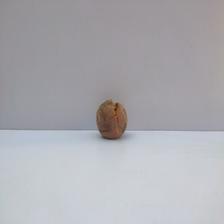
Size: Spoiled